Bullet time

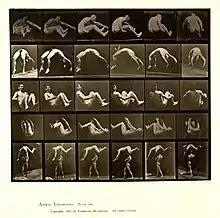
Muybridge "Animal Locomotion" (1887) Plate 522. "A 97, jumping; B 98, hand-spring; C 98, somersault; D 99, Somersault; E 99, spring over man's back"

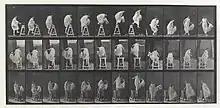
Muybridge "Animal Locomotion. Plate 172. Model 12. Stepping up on a trestle; jumping down, turning"

The technique of using a group of still cameras to freeze motion occurred before the invention of cinema itself with preliminary work by Eadweard Muybridge on chronophotography. In "The Horse in Motion" (1878), Muybridge analyzed the motion of a galloping horse by using a line of cameras to photograph the animal as it ran past. Eadweard Muybridge used still cameras placed along a racetrack, and each camera was actuated by a taut string stretched across the track; as the horse galloped past, the camera shutters snapped, taking one frame at a time. Muybridge later assembled the pictures into a rudimentary animation, by having them traced onto a glass disk, rotating in a type of magic lantern with a stroboscopic shutter. This zoopraxiscope may have been an inspiration for Thomas Edison to explore the idea of motion pictures. In 1878–1879, Muybridge made dozens of studies of foreshortenings of horses and athletes with five cameras capturing the same moment from different positions. For his studies with the University of Pennsylvania, published as "Animal Locomotion" (1887), Muybridge also took photos from six angles at the same instant, as well as series of 12 phases from three angles.